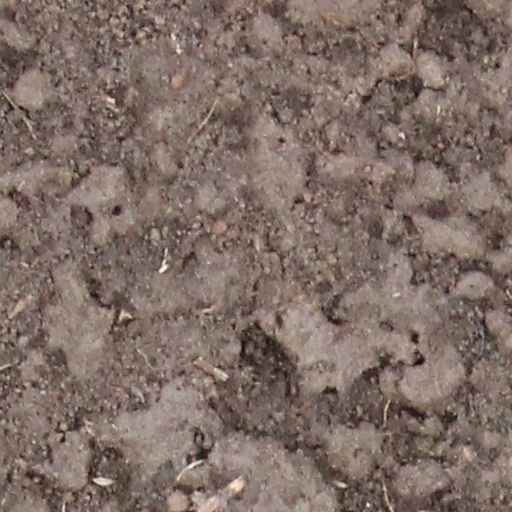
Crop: wheat